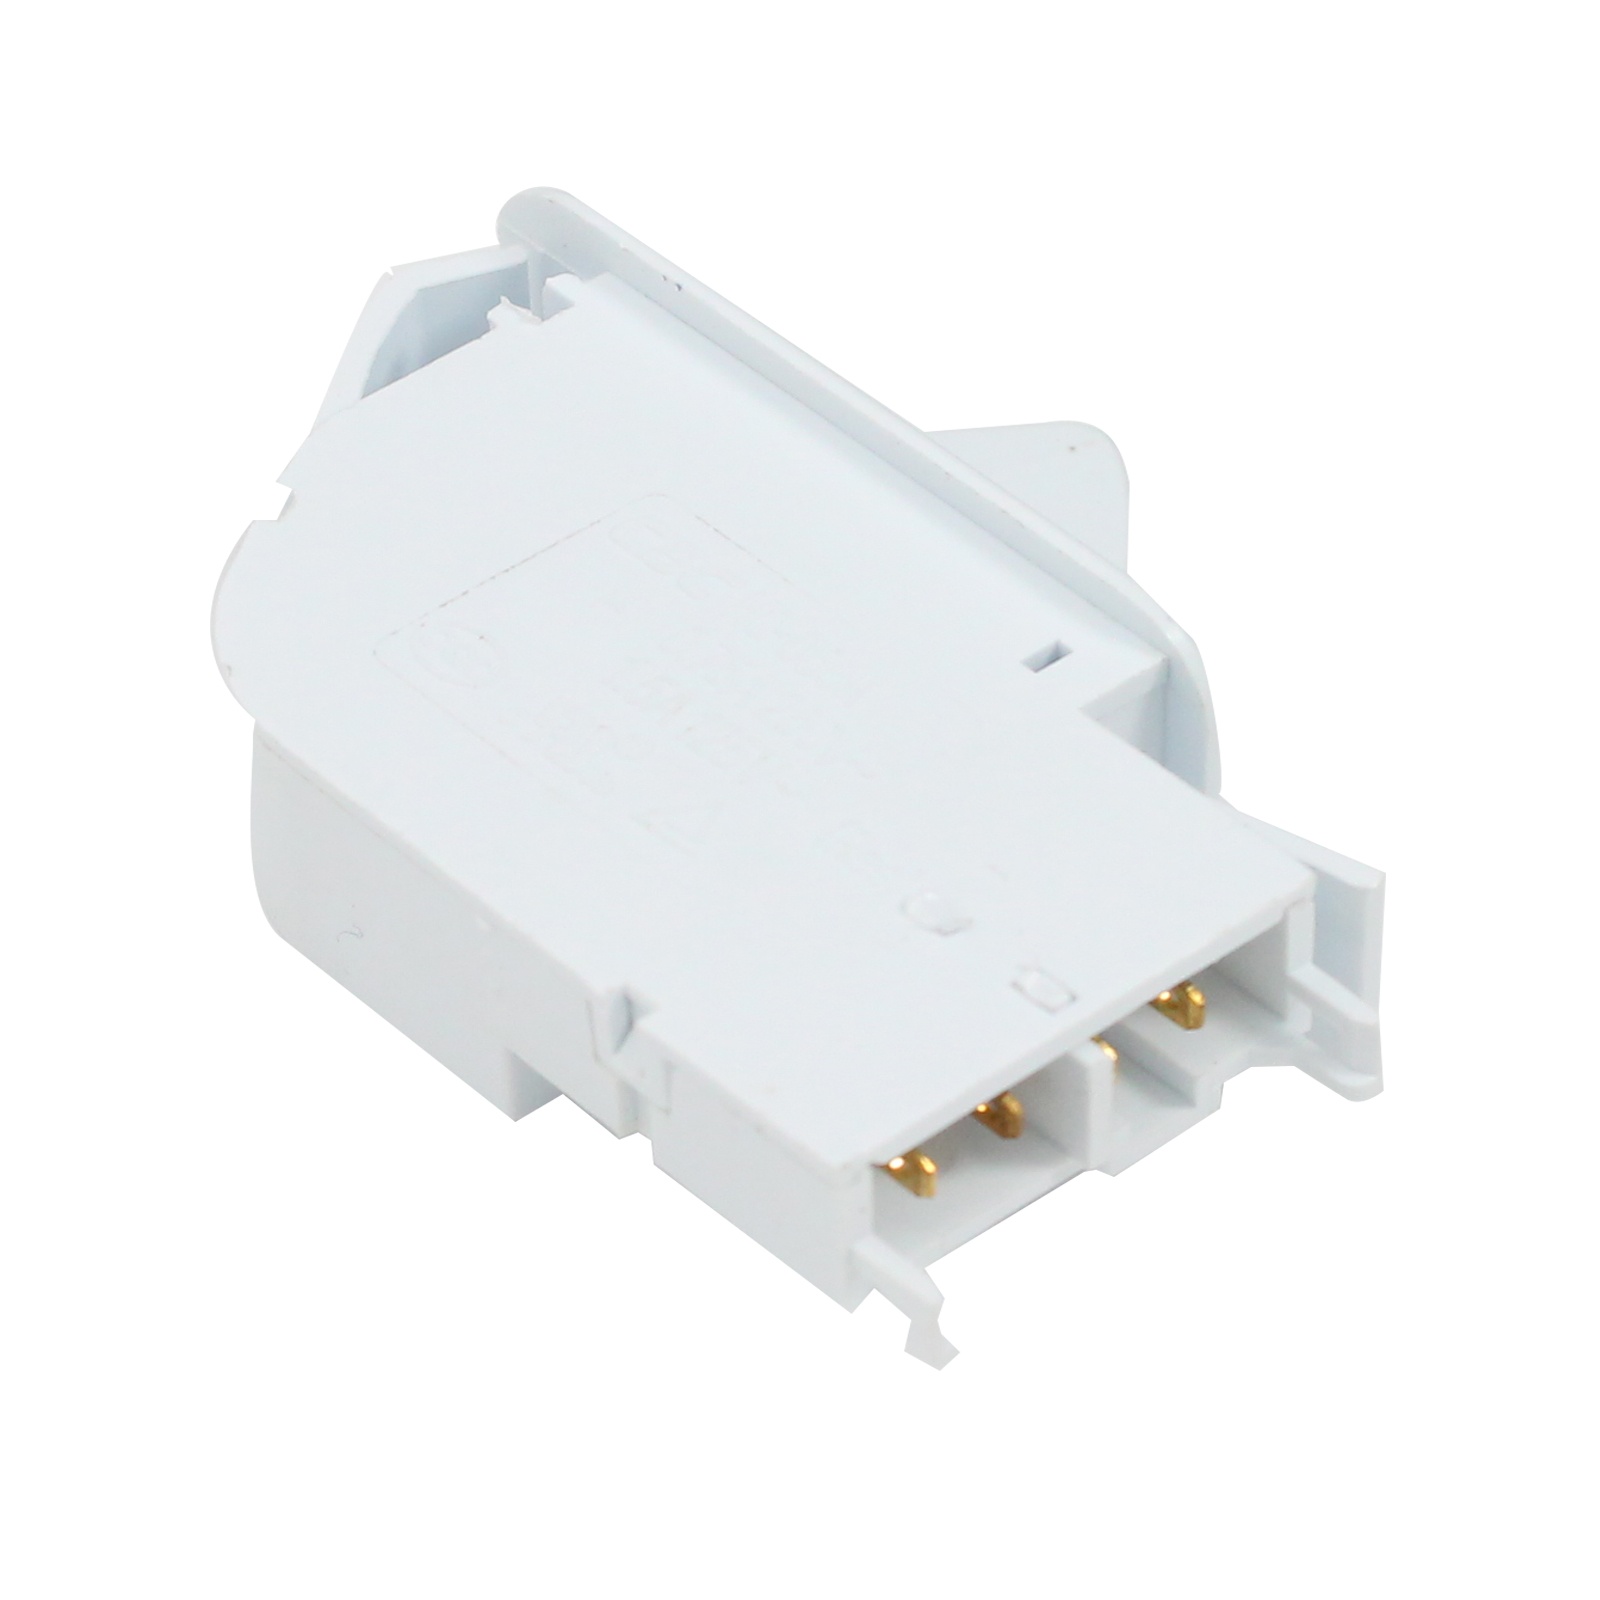
2-Pack 6600JB1010A Refrigerator Door Switch Replacement for LG LRBC22522ST (ASTCLGG) Refrigerator - Compatible with 6600JB1010A Door Push Button Switch
2-Pack 6600JB1010A Refrigerator Door Switch Replacement for LG LRBC22522ST (ASTCLGG) Refrigerator - Compatible with 6600JB1010A Door Push Button Switch UpStart Components Brand - 2-Pack 6600JB1010A Refrigerator Door Switch Replacement for LG LRBC22522ST (ASTCLGG) Refrigerator - Compatible with 6600JB1010A Door Push Button Switch Product Specifications: UpStart Components Replacement 6600JB1010A Refrigerator Door Switch for LG LRBC22522ST (ASTCLGG) Refrigerator. Quantity: 2 Ultra durable, high quality material resists wear and tear over time. Easy at-home installation. An affordable way to extend the life of your machine. Please make sure to check your original part to confirm that you are buying the correct product. Compatible 6600JB1010A Door Push Button Switch for Part Number 6600JB1010A,AP4442090,6600JB1010K,1268243,6600JB1004A,6600JB1010L,AH3529268,EA3529268,PS3529268 Package Contents: Part Number Quantity AP-6600JB1010A 2
Brand: Infinisia
Category: Home & Garden > Kitchen & Dining > Kitchen Appliance Accessories > Refrigerator Accessories